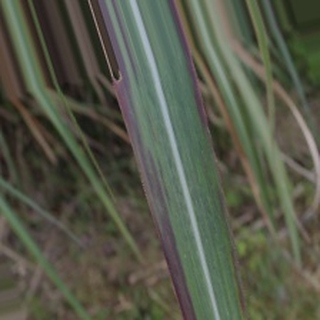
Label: sugarcane_bacterial_blight